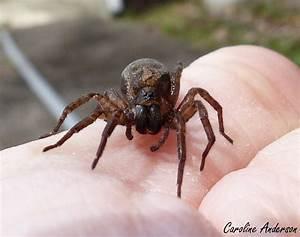
spider